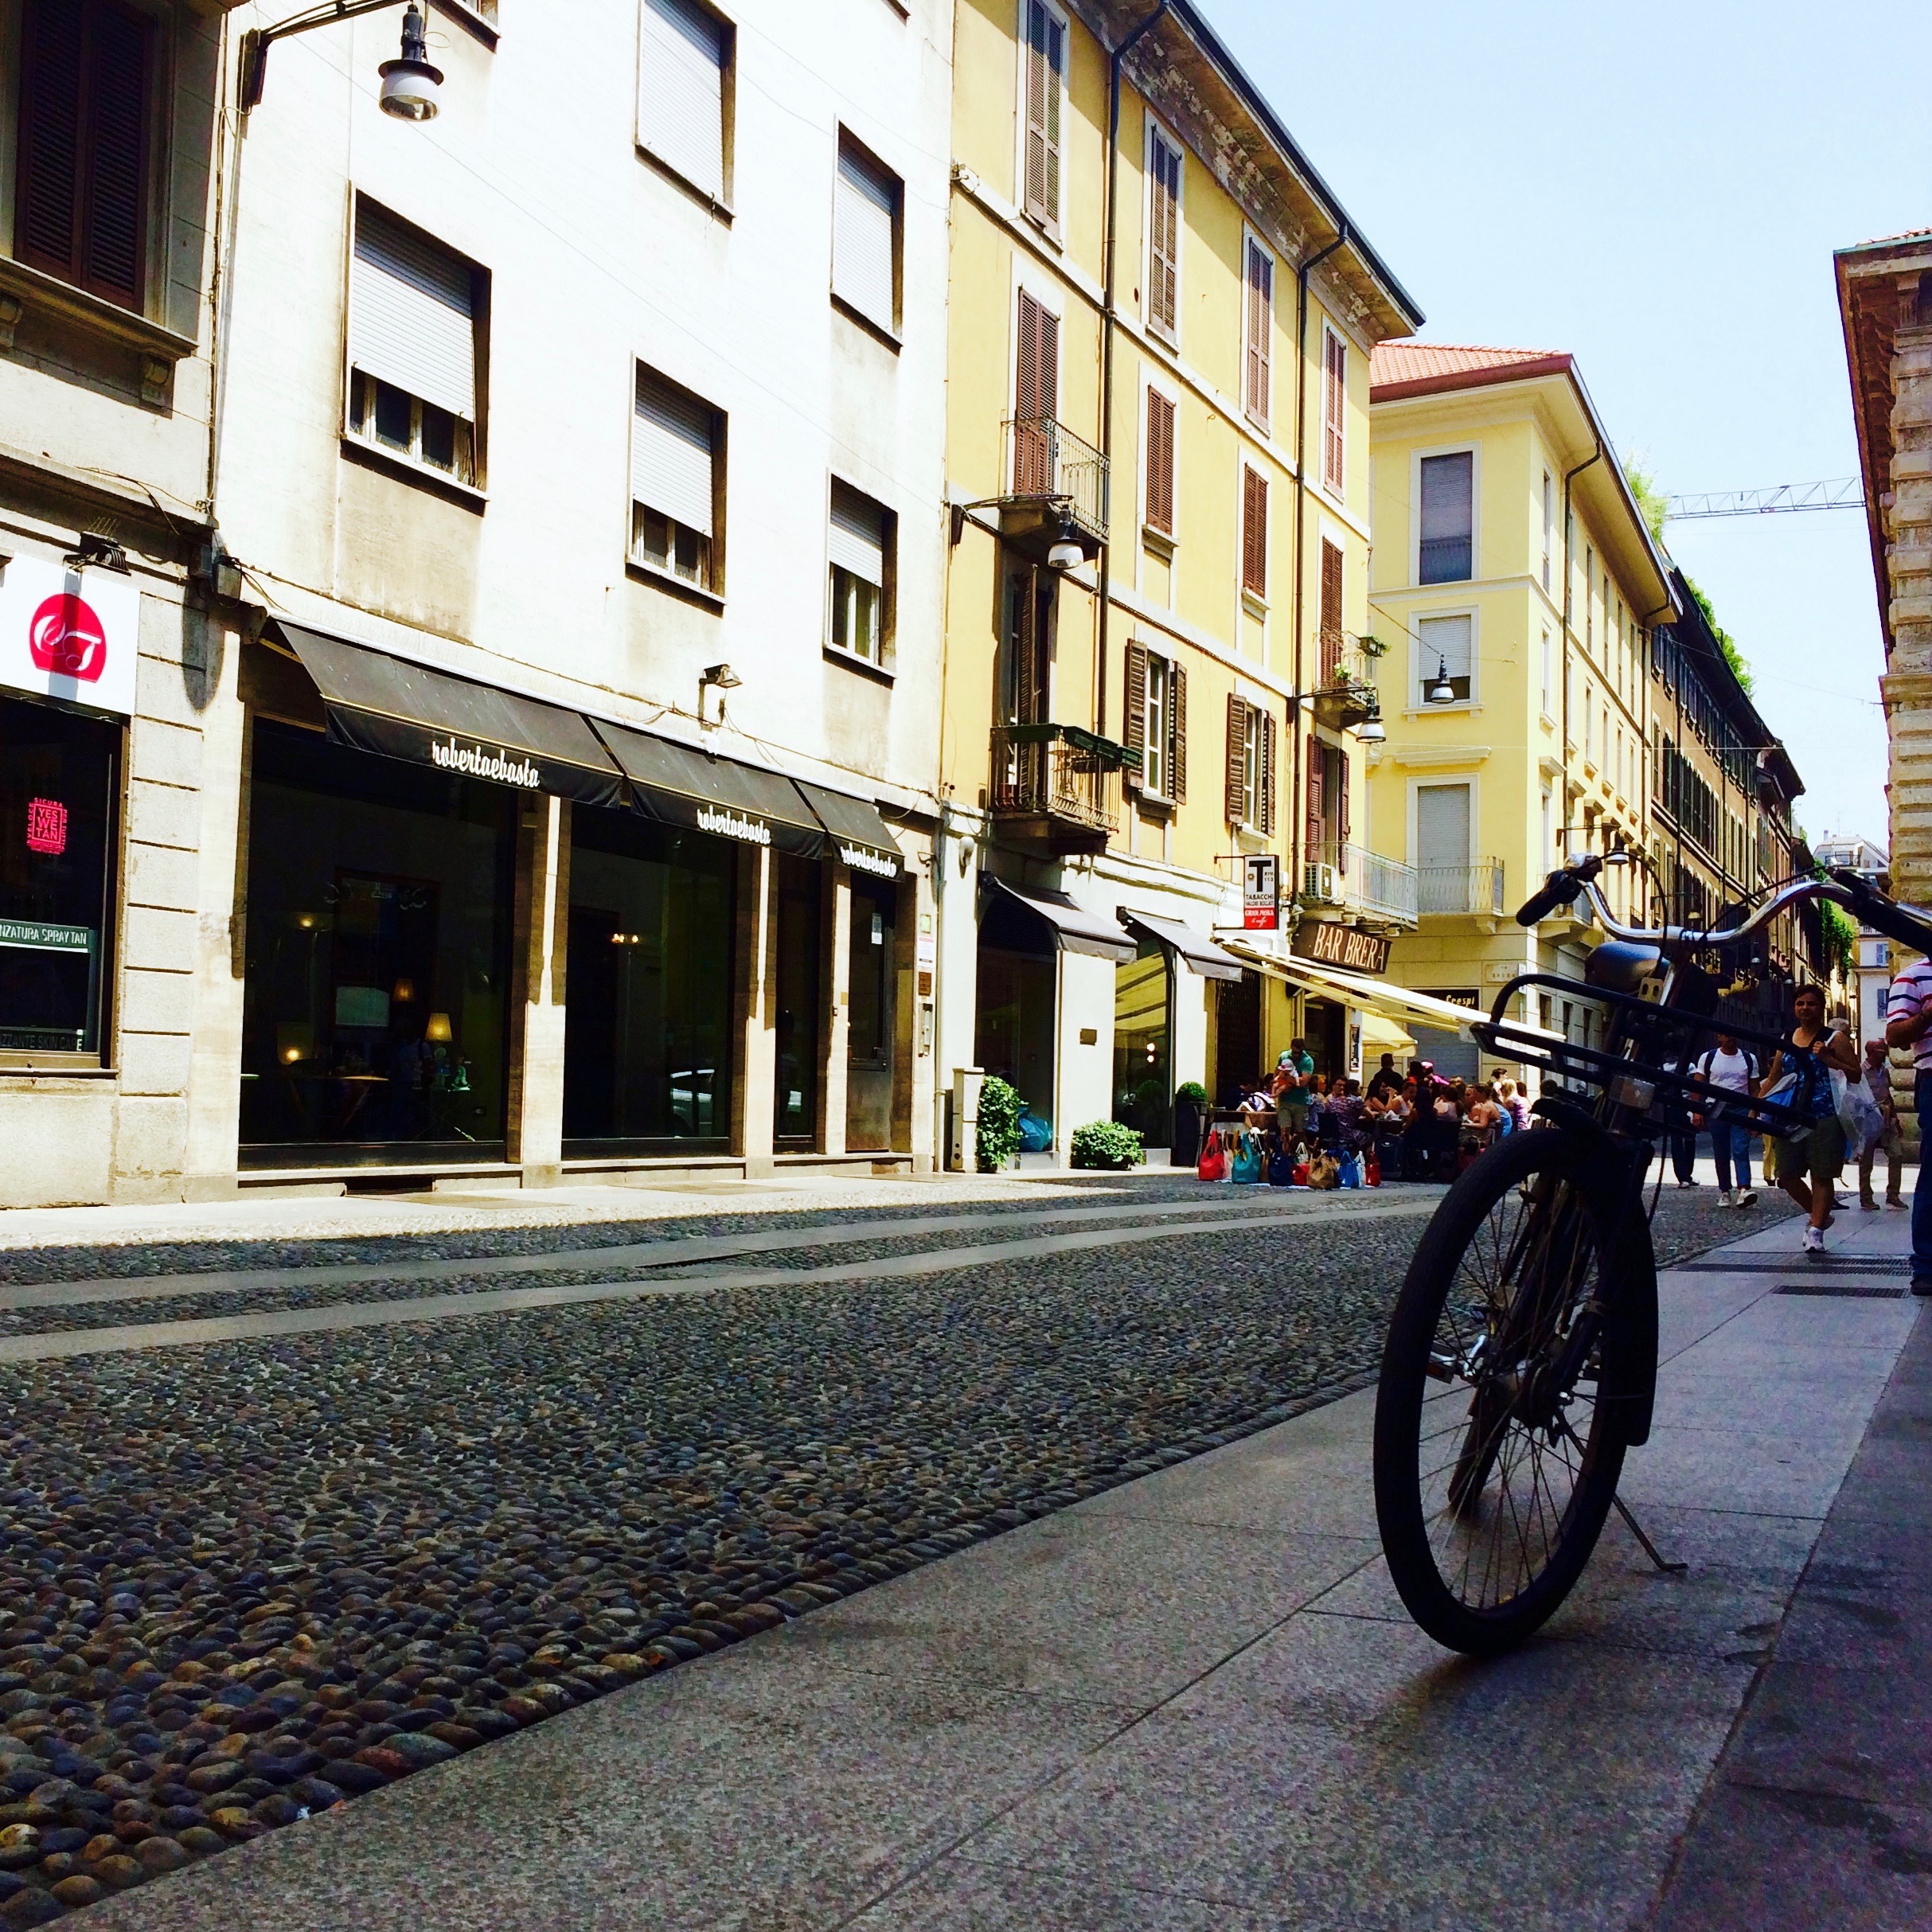
pedestrian, road, street, town, bicycle, city, downtown, vehicle, tourism, lane, infrastructure, neighbourhood, urban area, human settlement